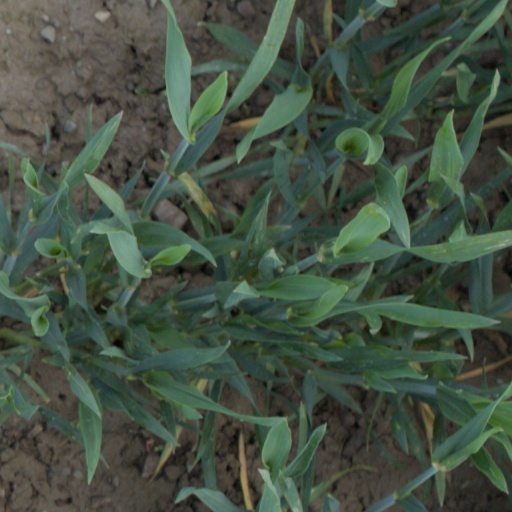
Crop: wheat